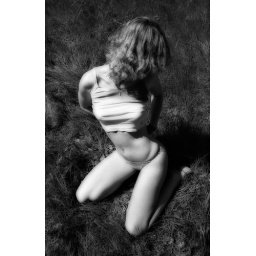
girl in the grass 2 v3